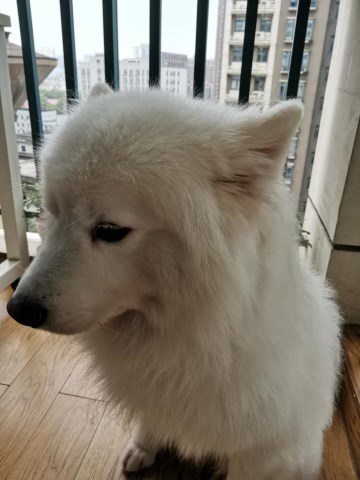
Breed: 2192-n000088-Samoyed